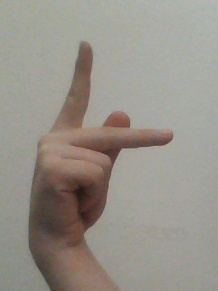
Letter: dha